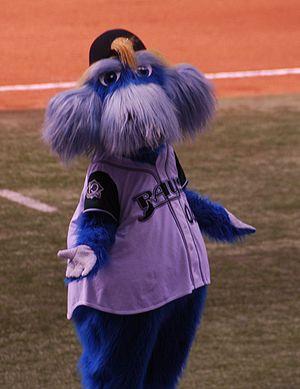
Les Rays de Tampa Bay sont une franchise de baseball de la Ligue majeure de baseball situé à St. Petersburg. Ils évoluent dans la division Est de la Ligue américaine. La franchise est nommée Tampa Bay Devil Rays à sa création en 1998 puis adopte le nom Tampa Bay Rays le 8 novembre 2007.